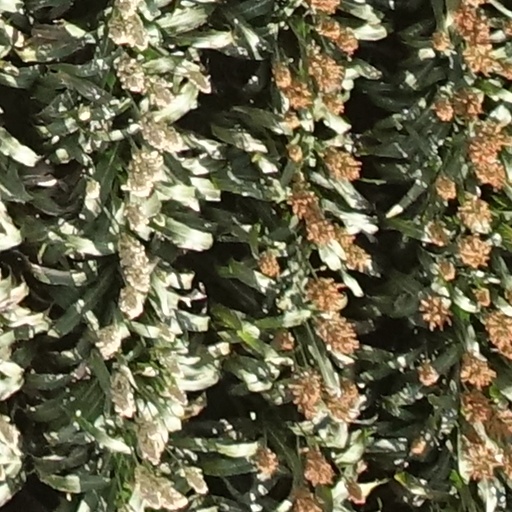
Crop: sorghum